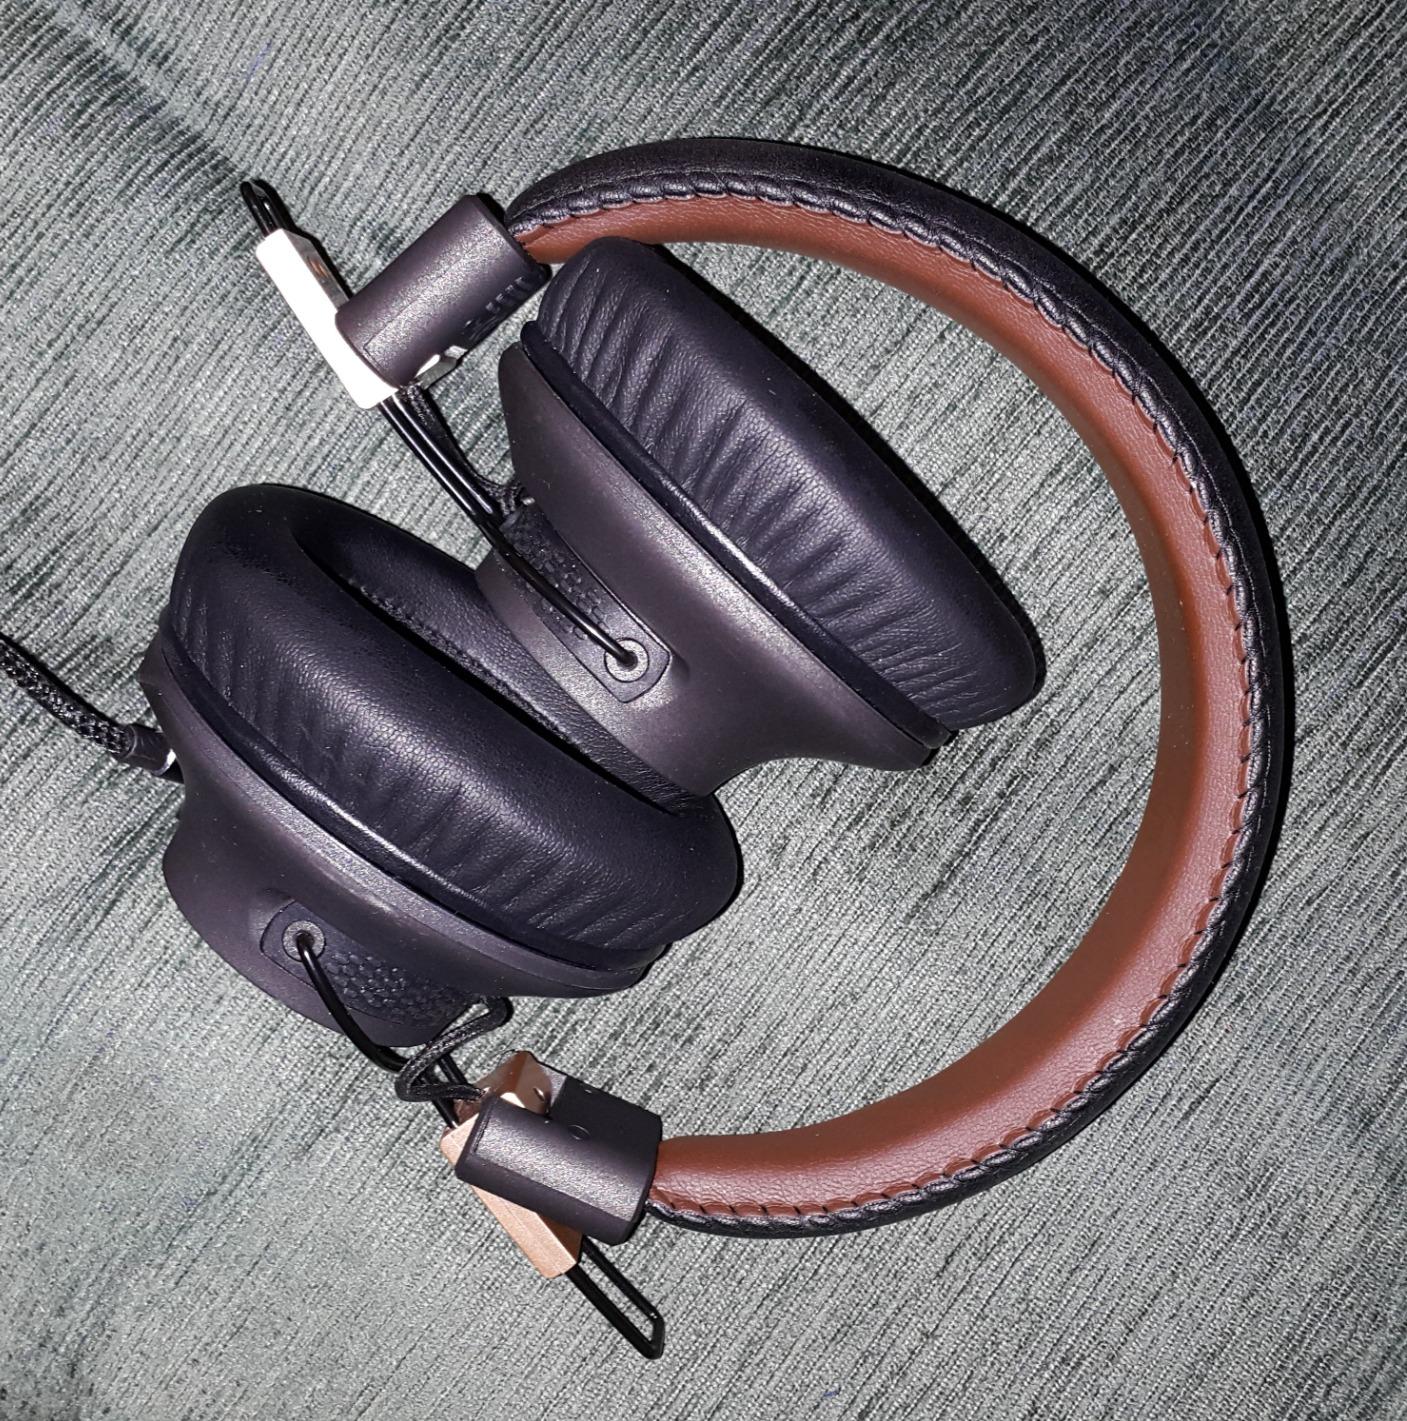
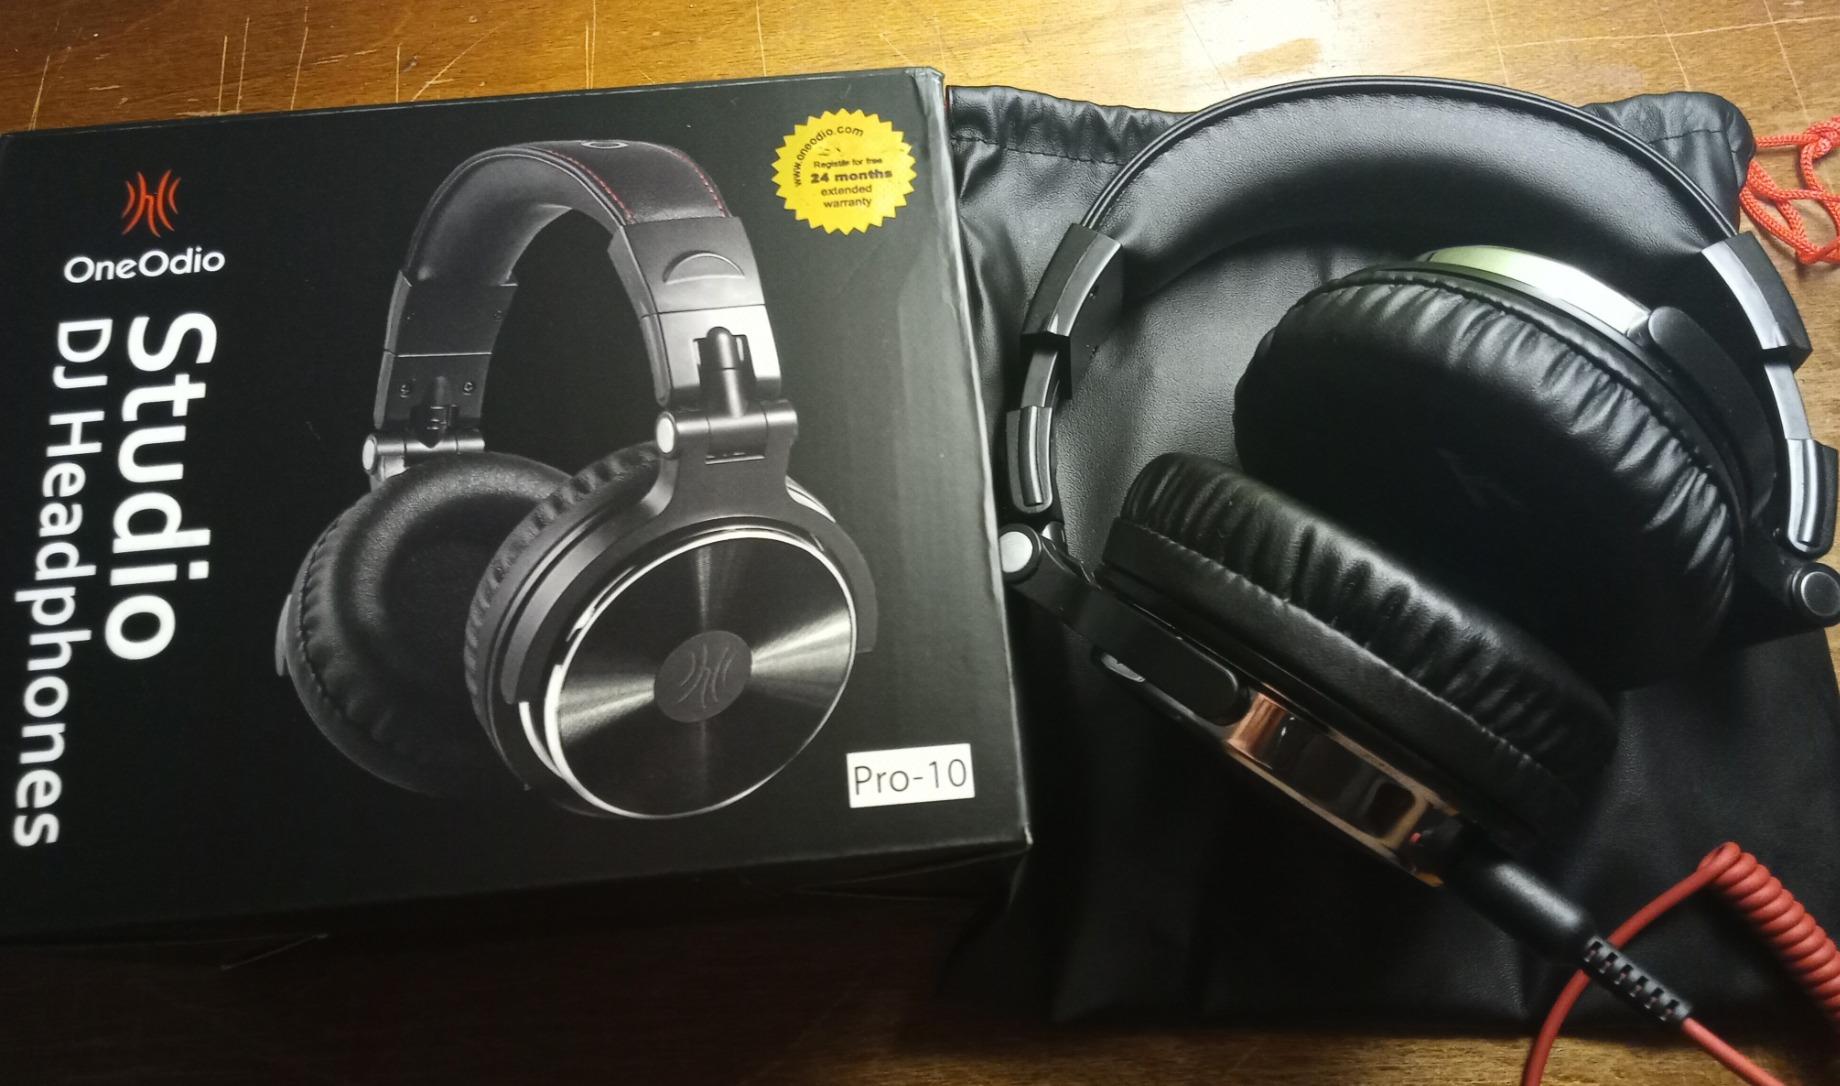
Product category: headphones
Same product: no